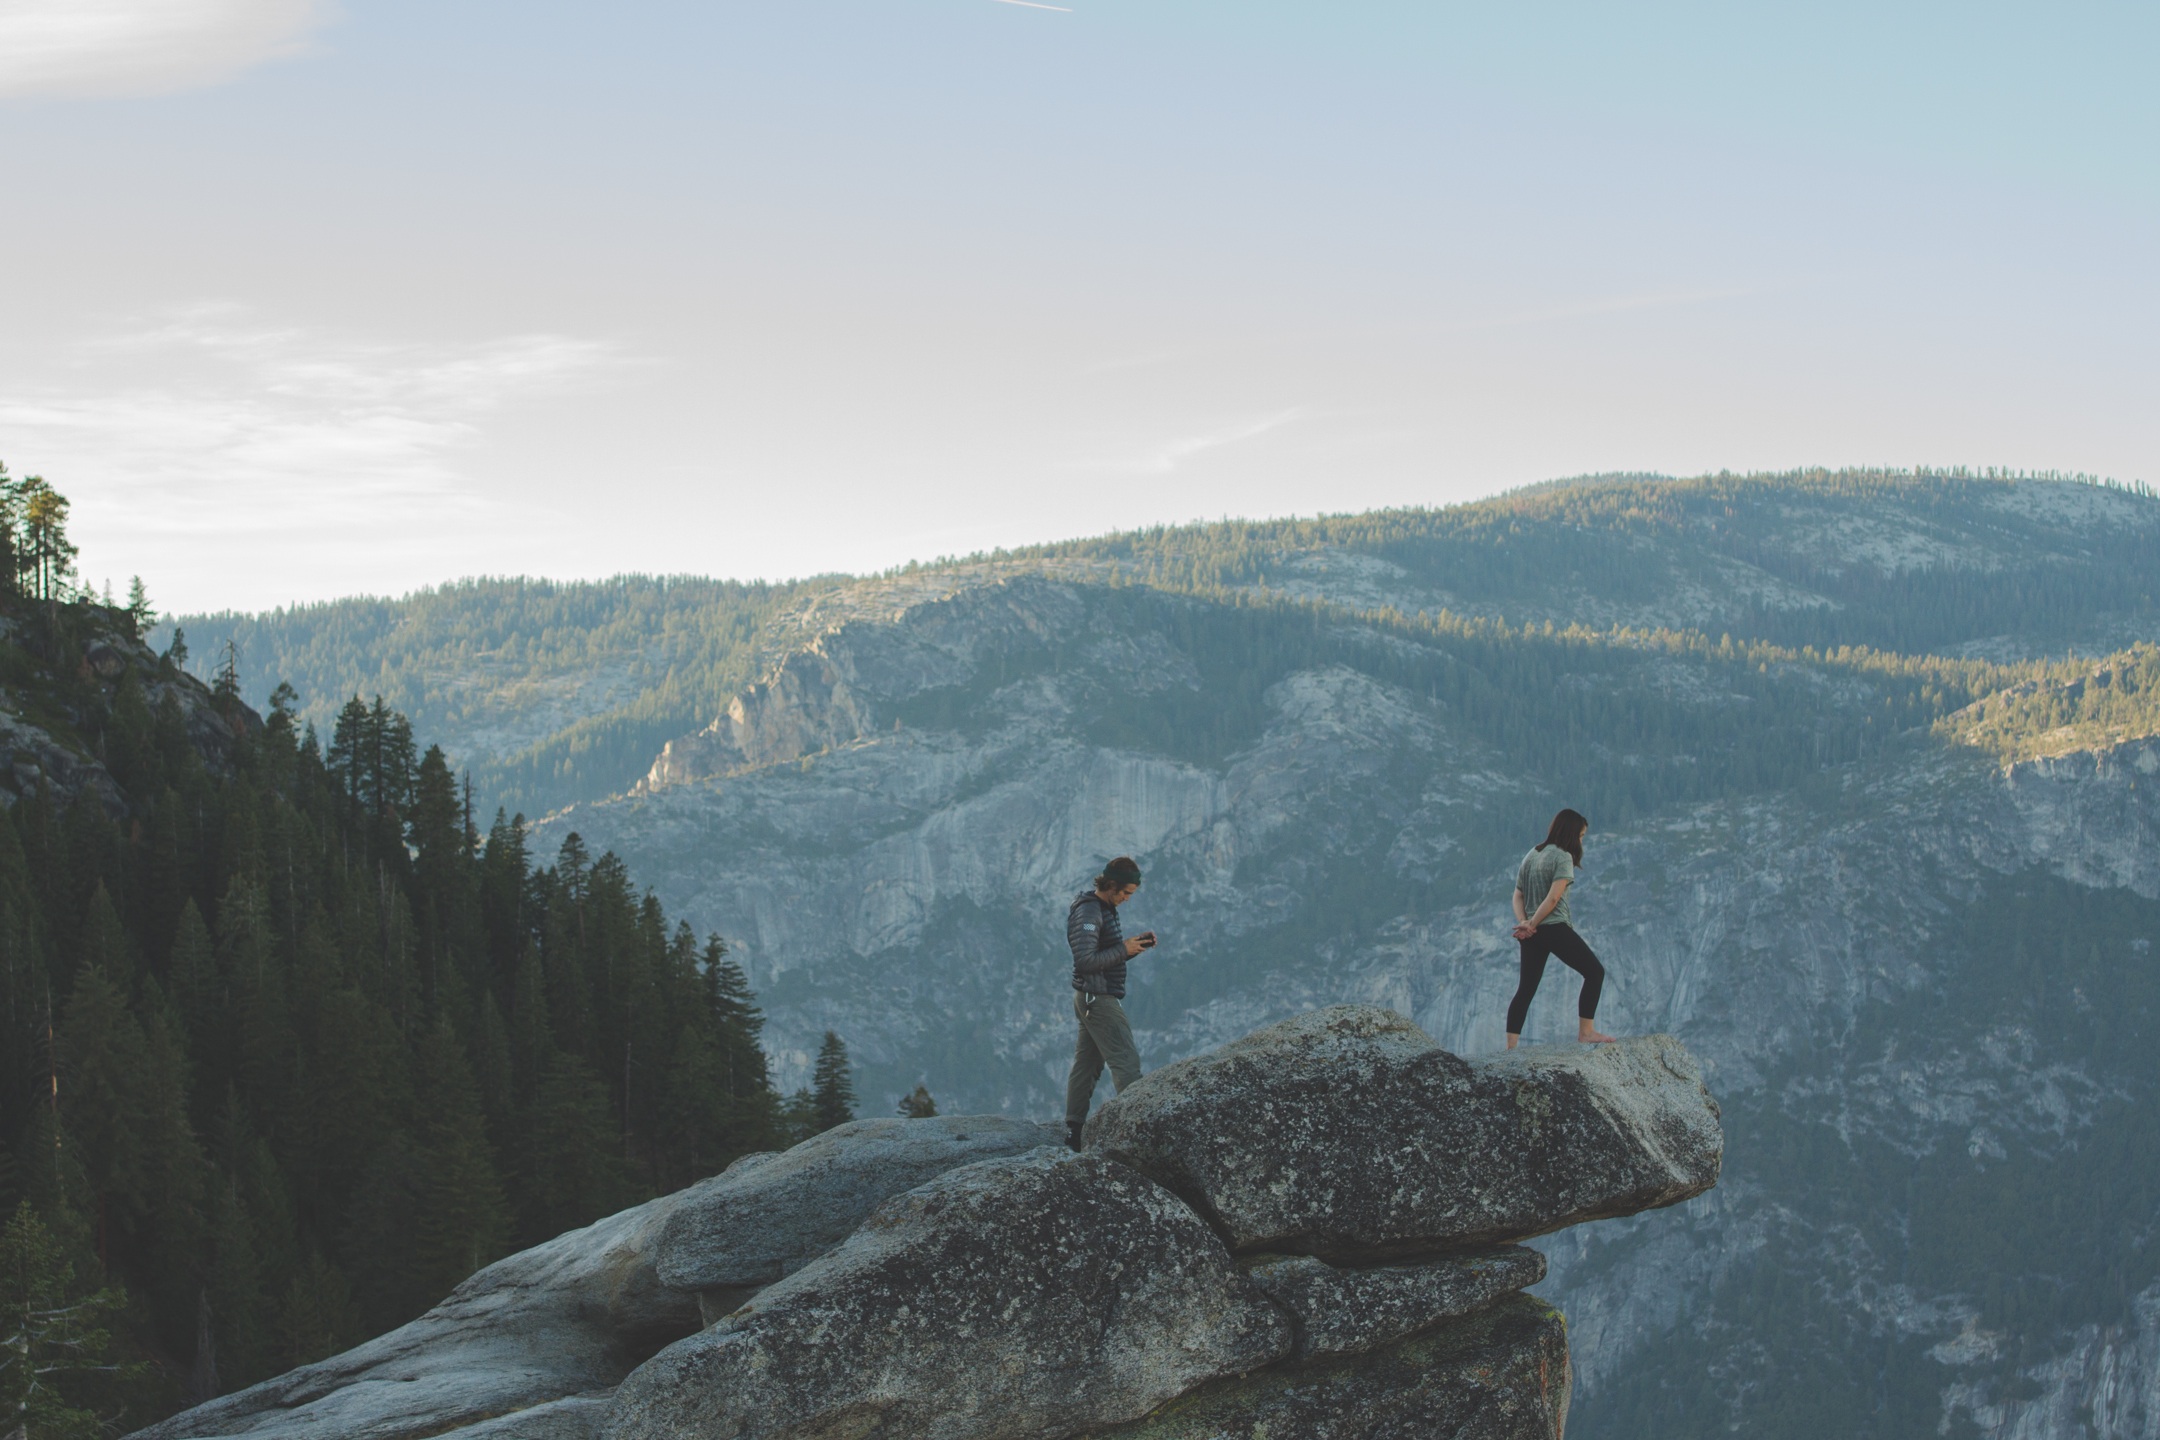
landscape, tree, forest, wilderness, walking, mountain, snow, hiking, hill, adventure, view, mountain range, extreme sport, terrain, ridge, summit, mountaineering, sports, alps, landform, atmospheric phenomenon, mountainous landforms